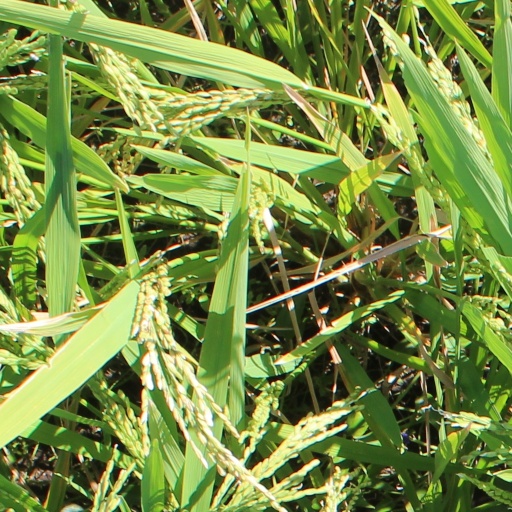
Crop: rice